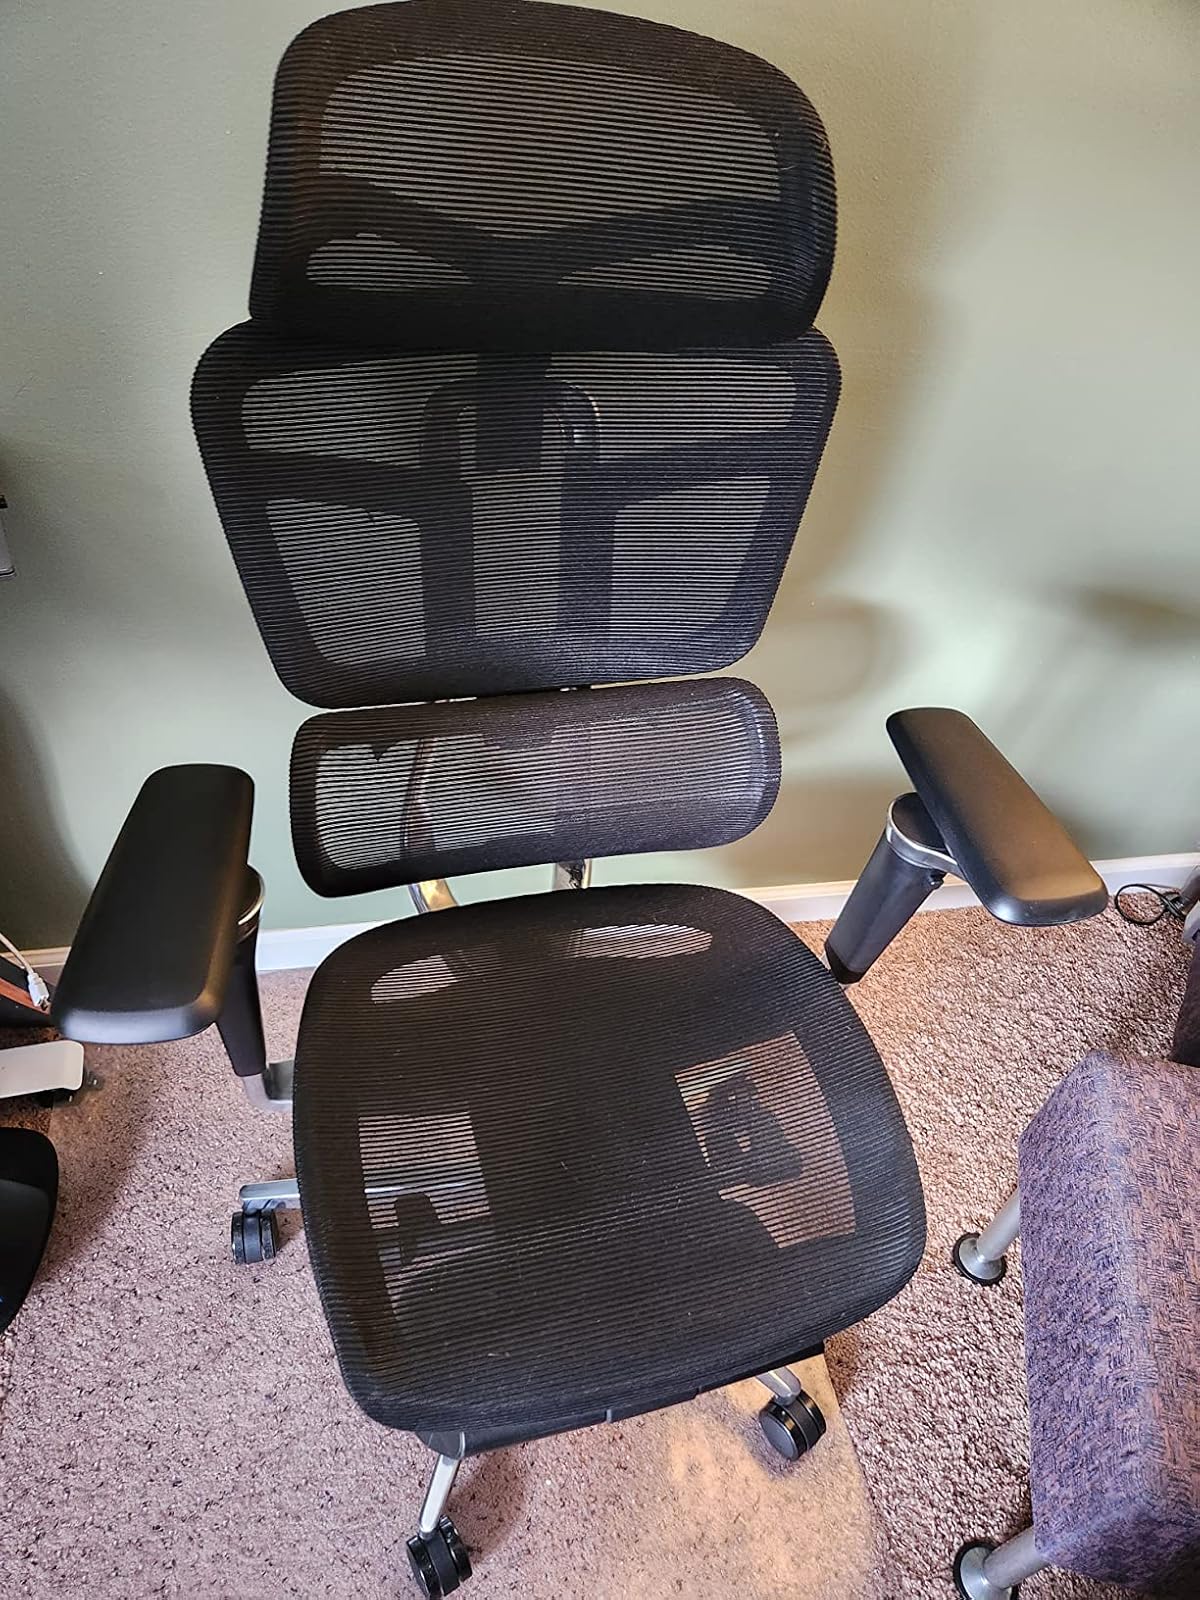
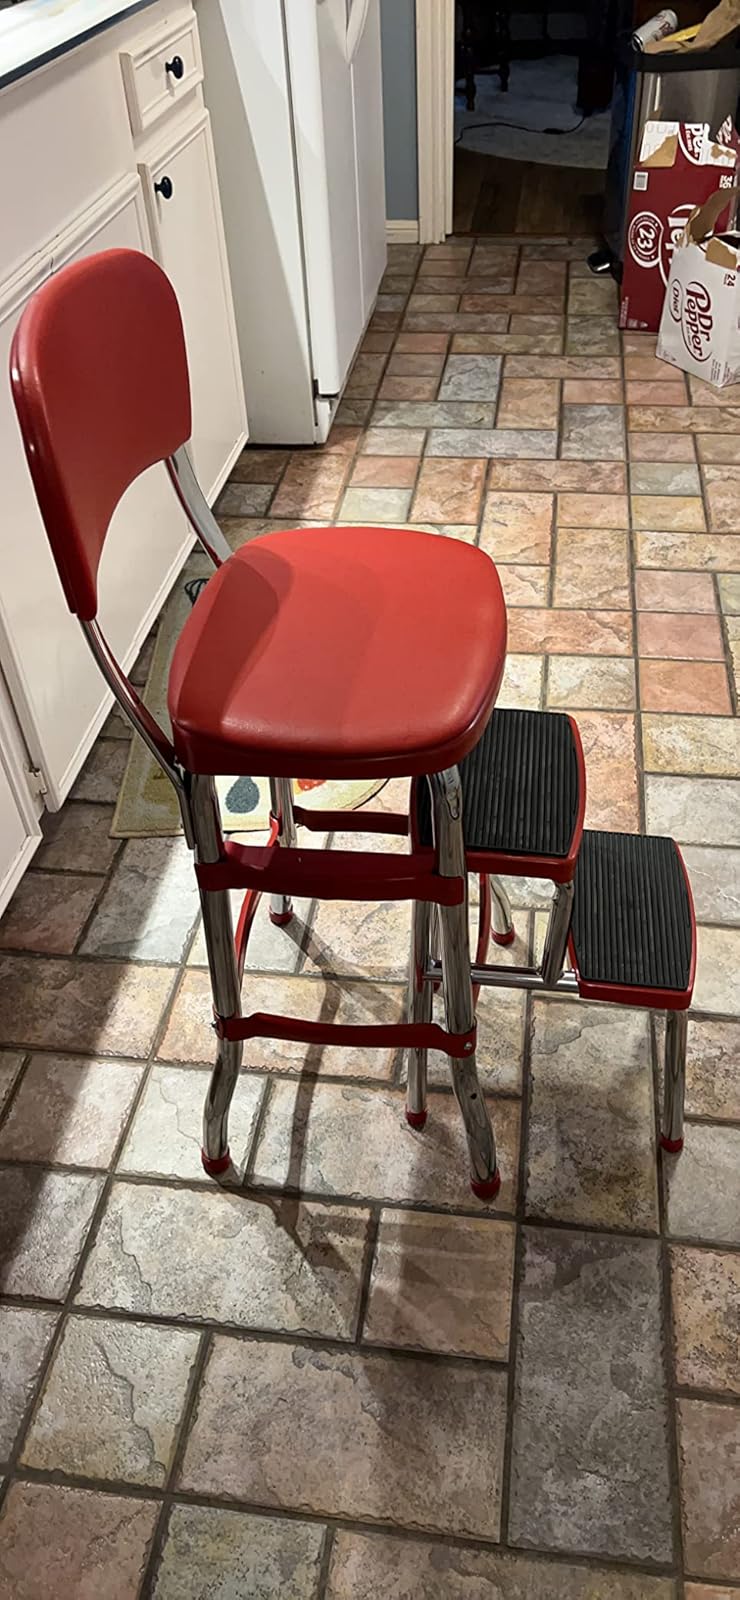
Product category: items_chair
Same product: no